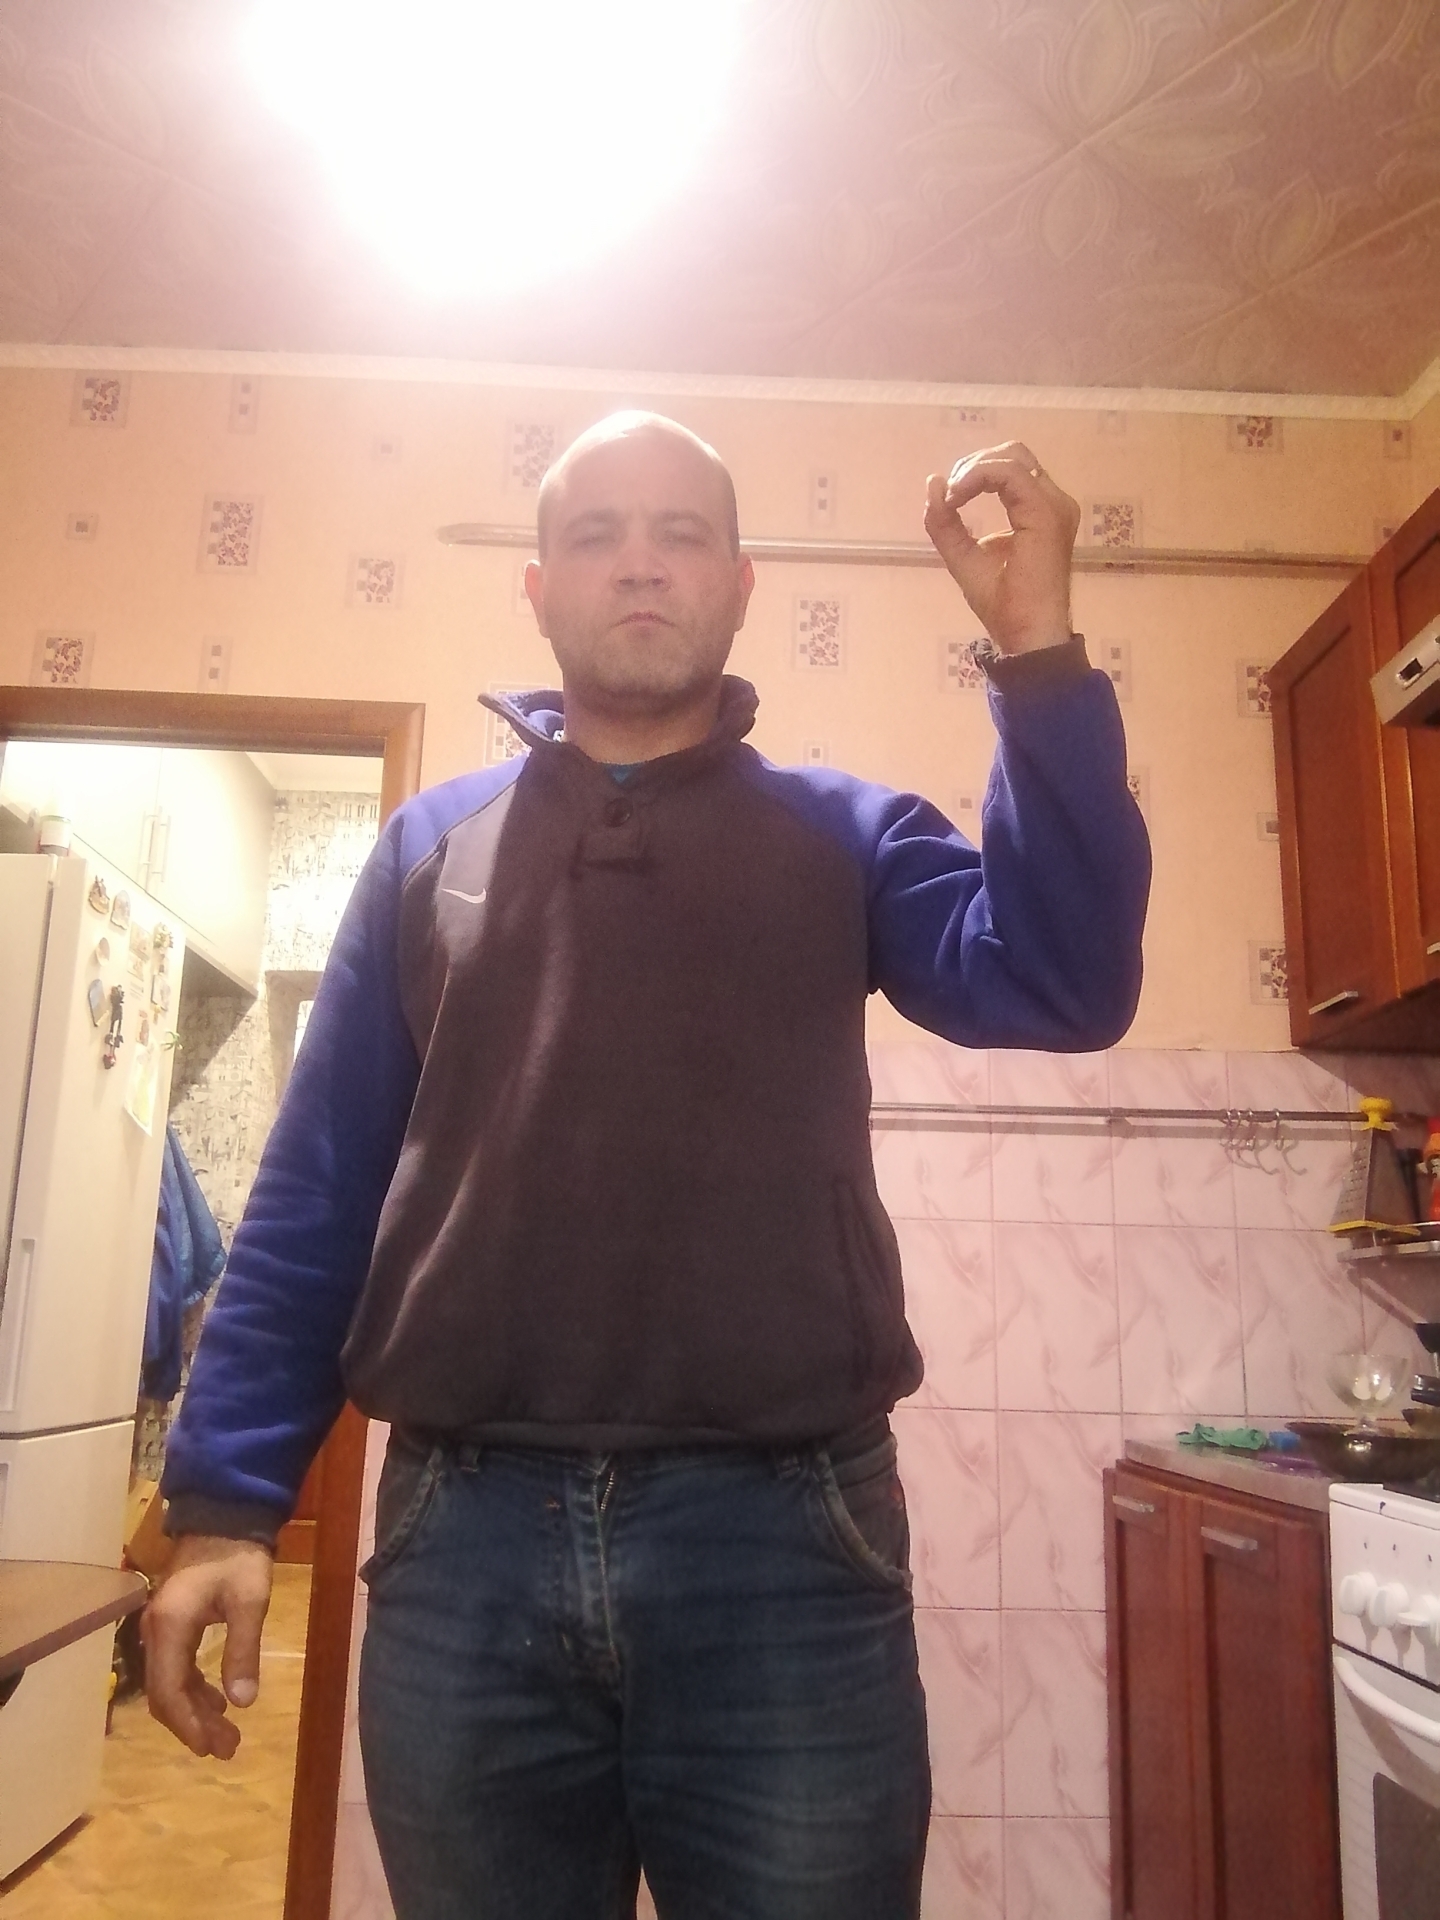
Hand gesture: grip